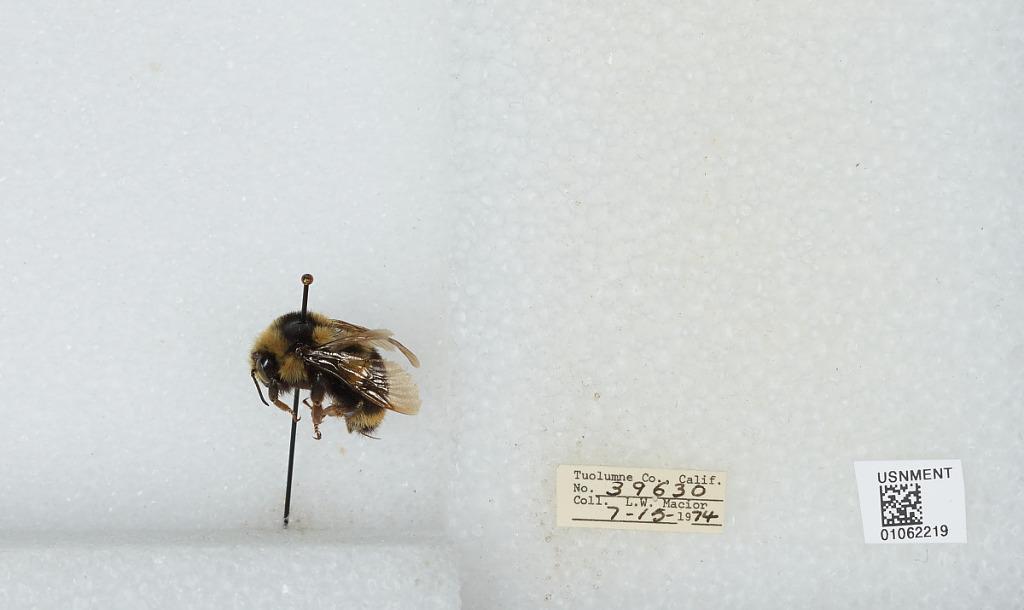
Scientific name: Bombus bifarius nearcticus
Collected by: L. Macior
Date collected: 1974-7-15
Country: United States
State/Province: California
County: Tuolumne
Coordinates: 38.02, -119.94